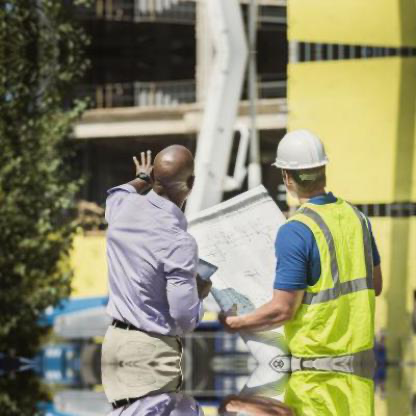
Objects in the image:
label: helmet
label: head